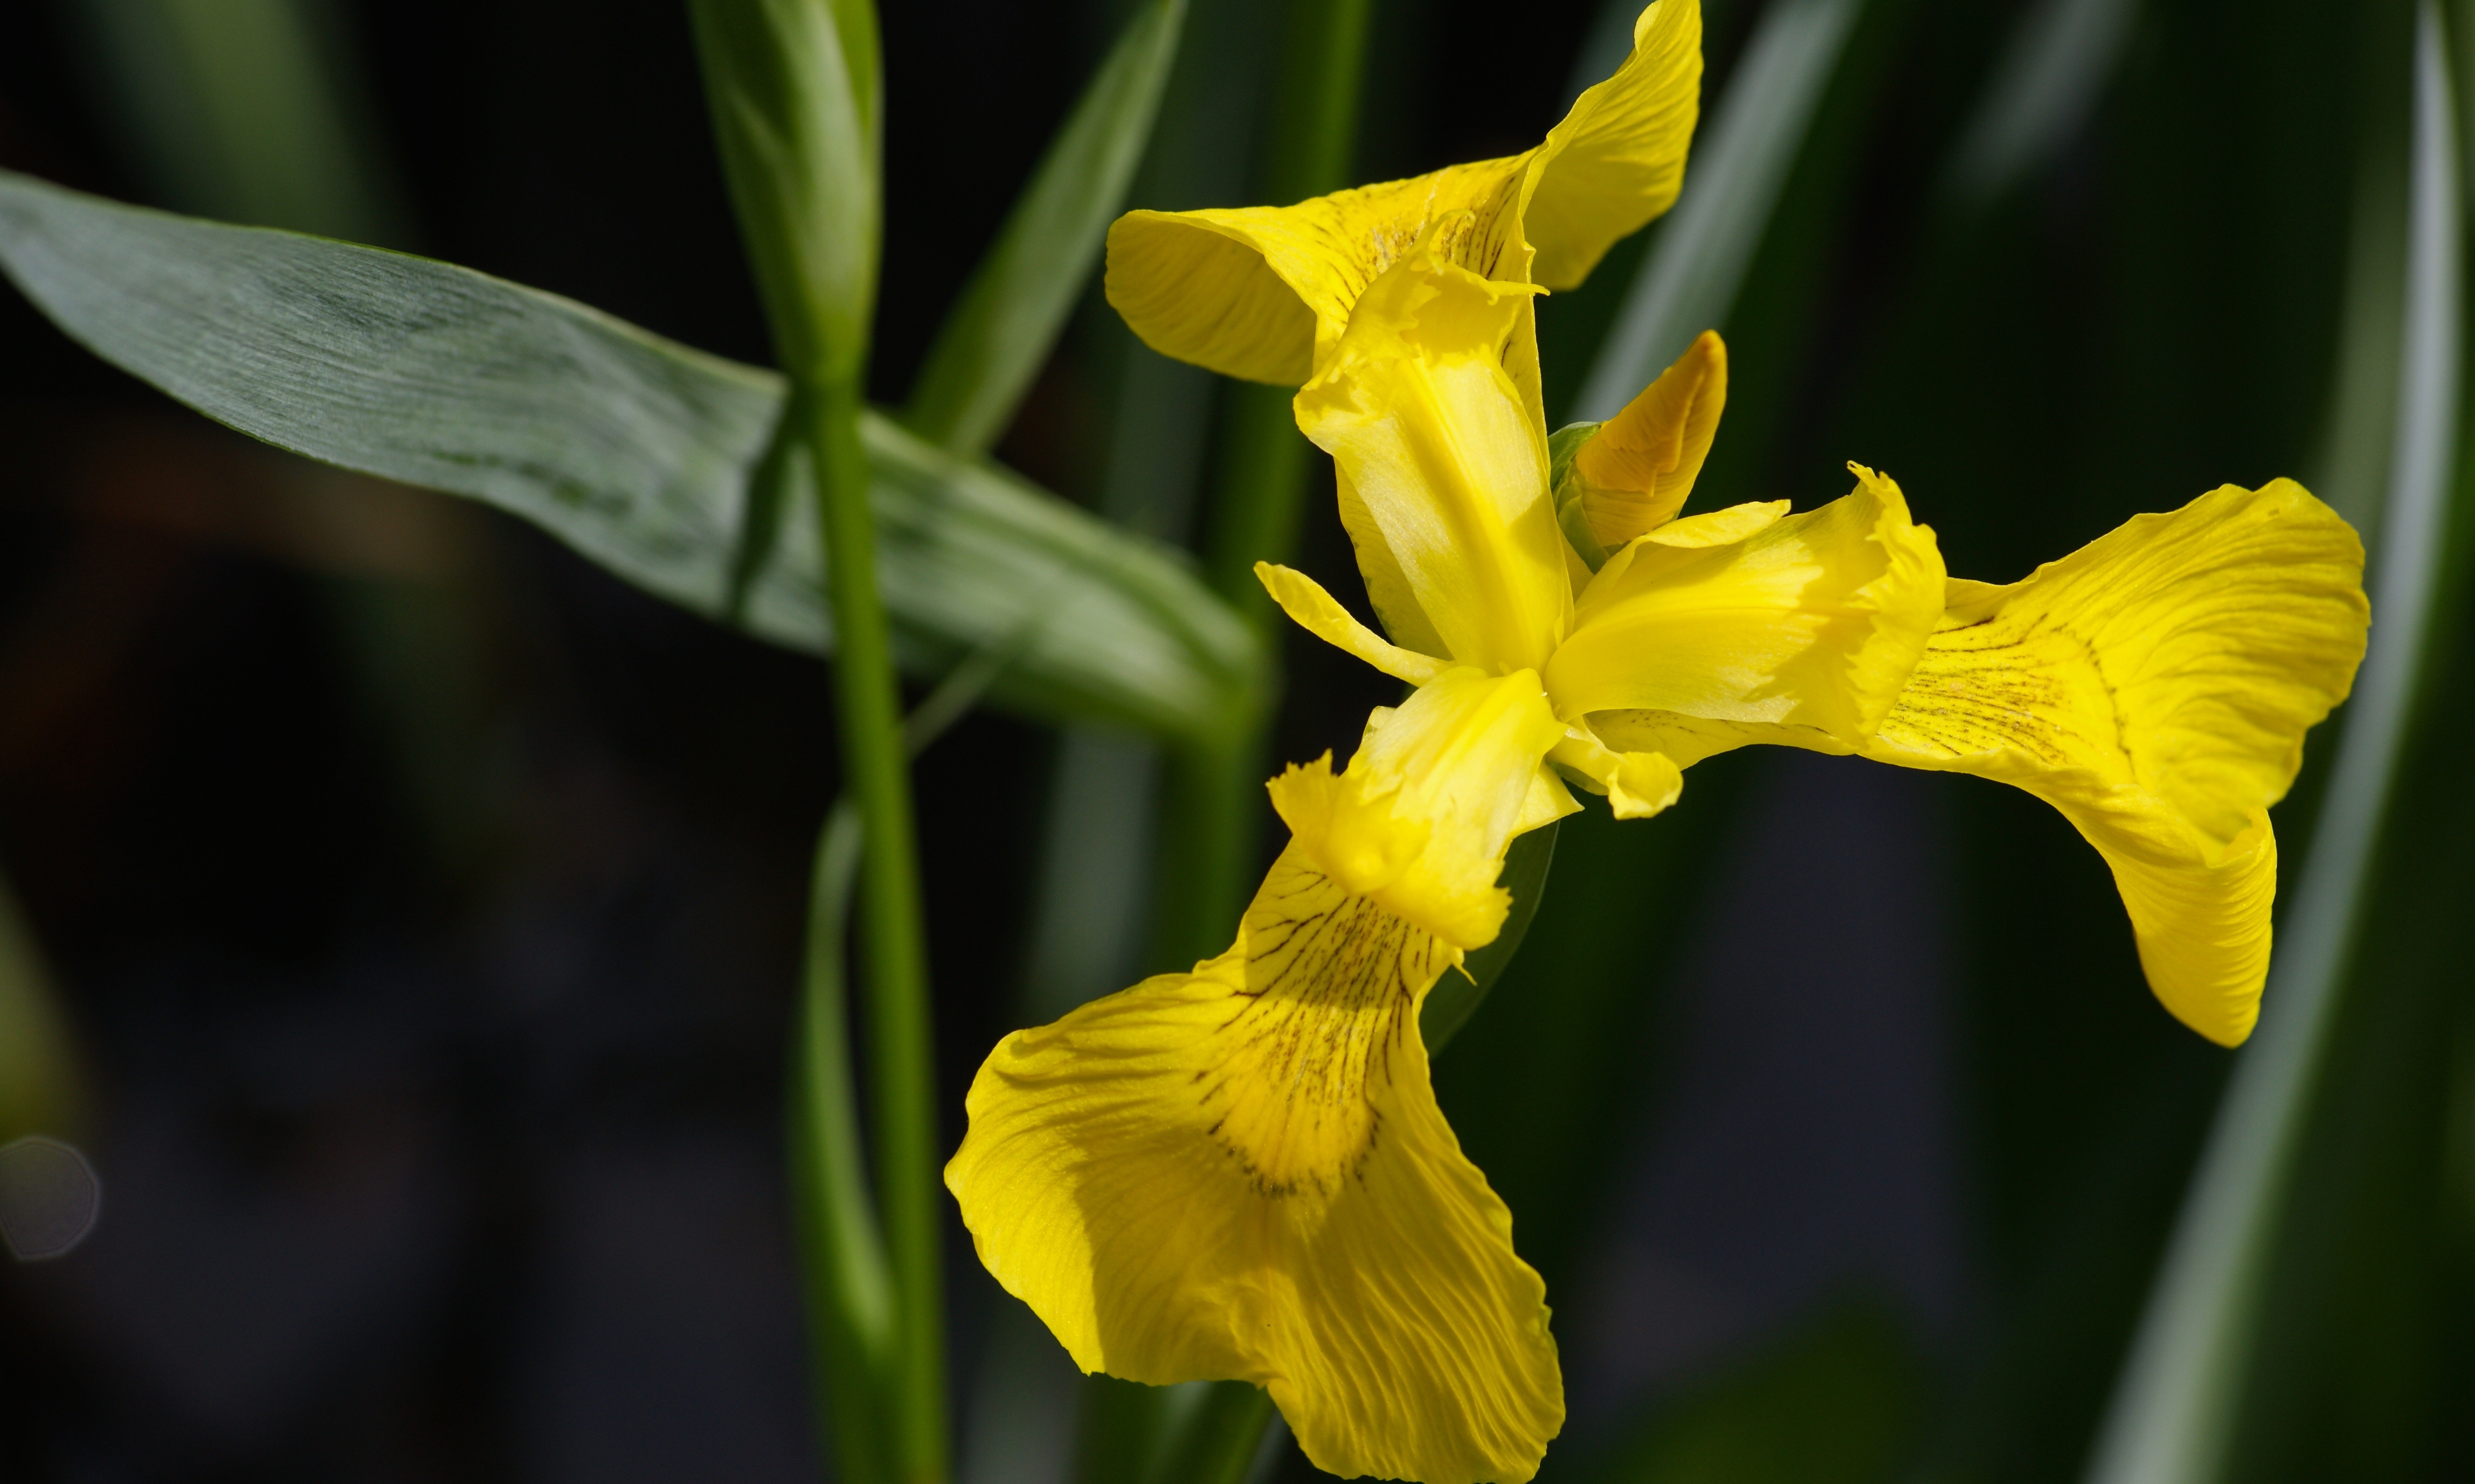
nature, blossom, plant, flower, bloom, summer, spring, botany, yellow, garden, flora, iris, eye, narcissus, macro photography, blossomed, flowering plant, lily family, plant stem, land plant, canna family, iris family